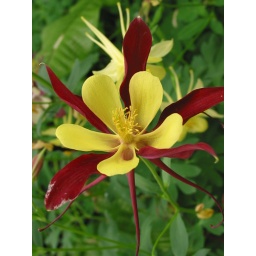
An orchid in bloom in the green house at Longwood Gardens in Kennett Square, Pennsylvania.